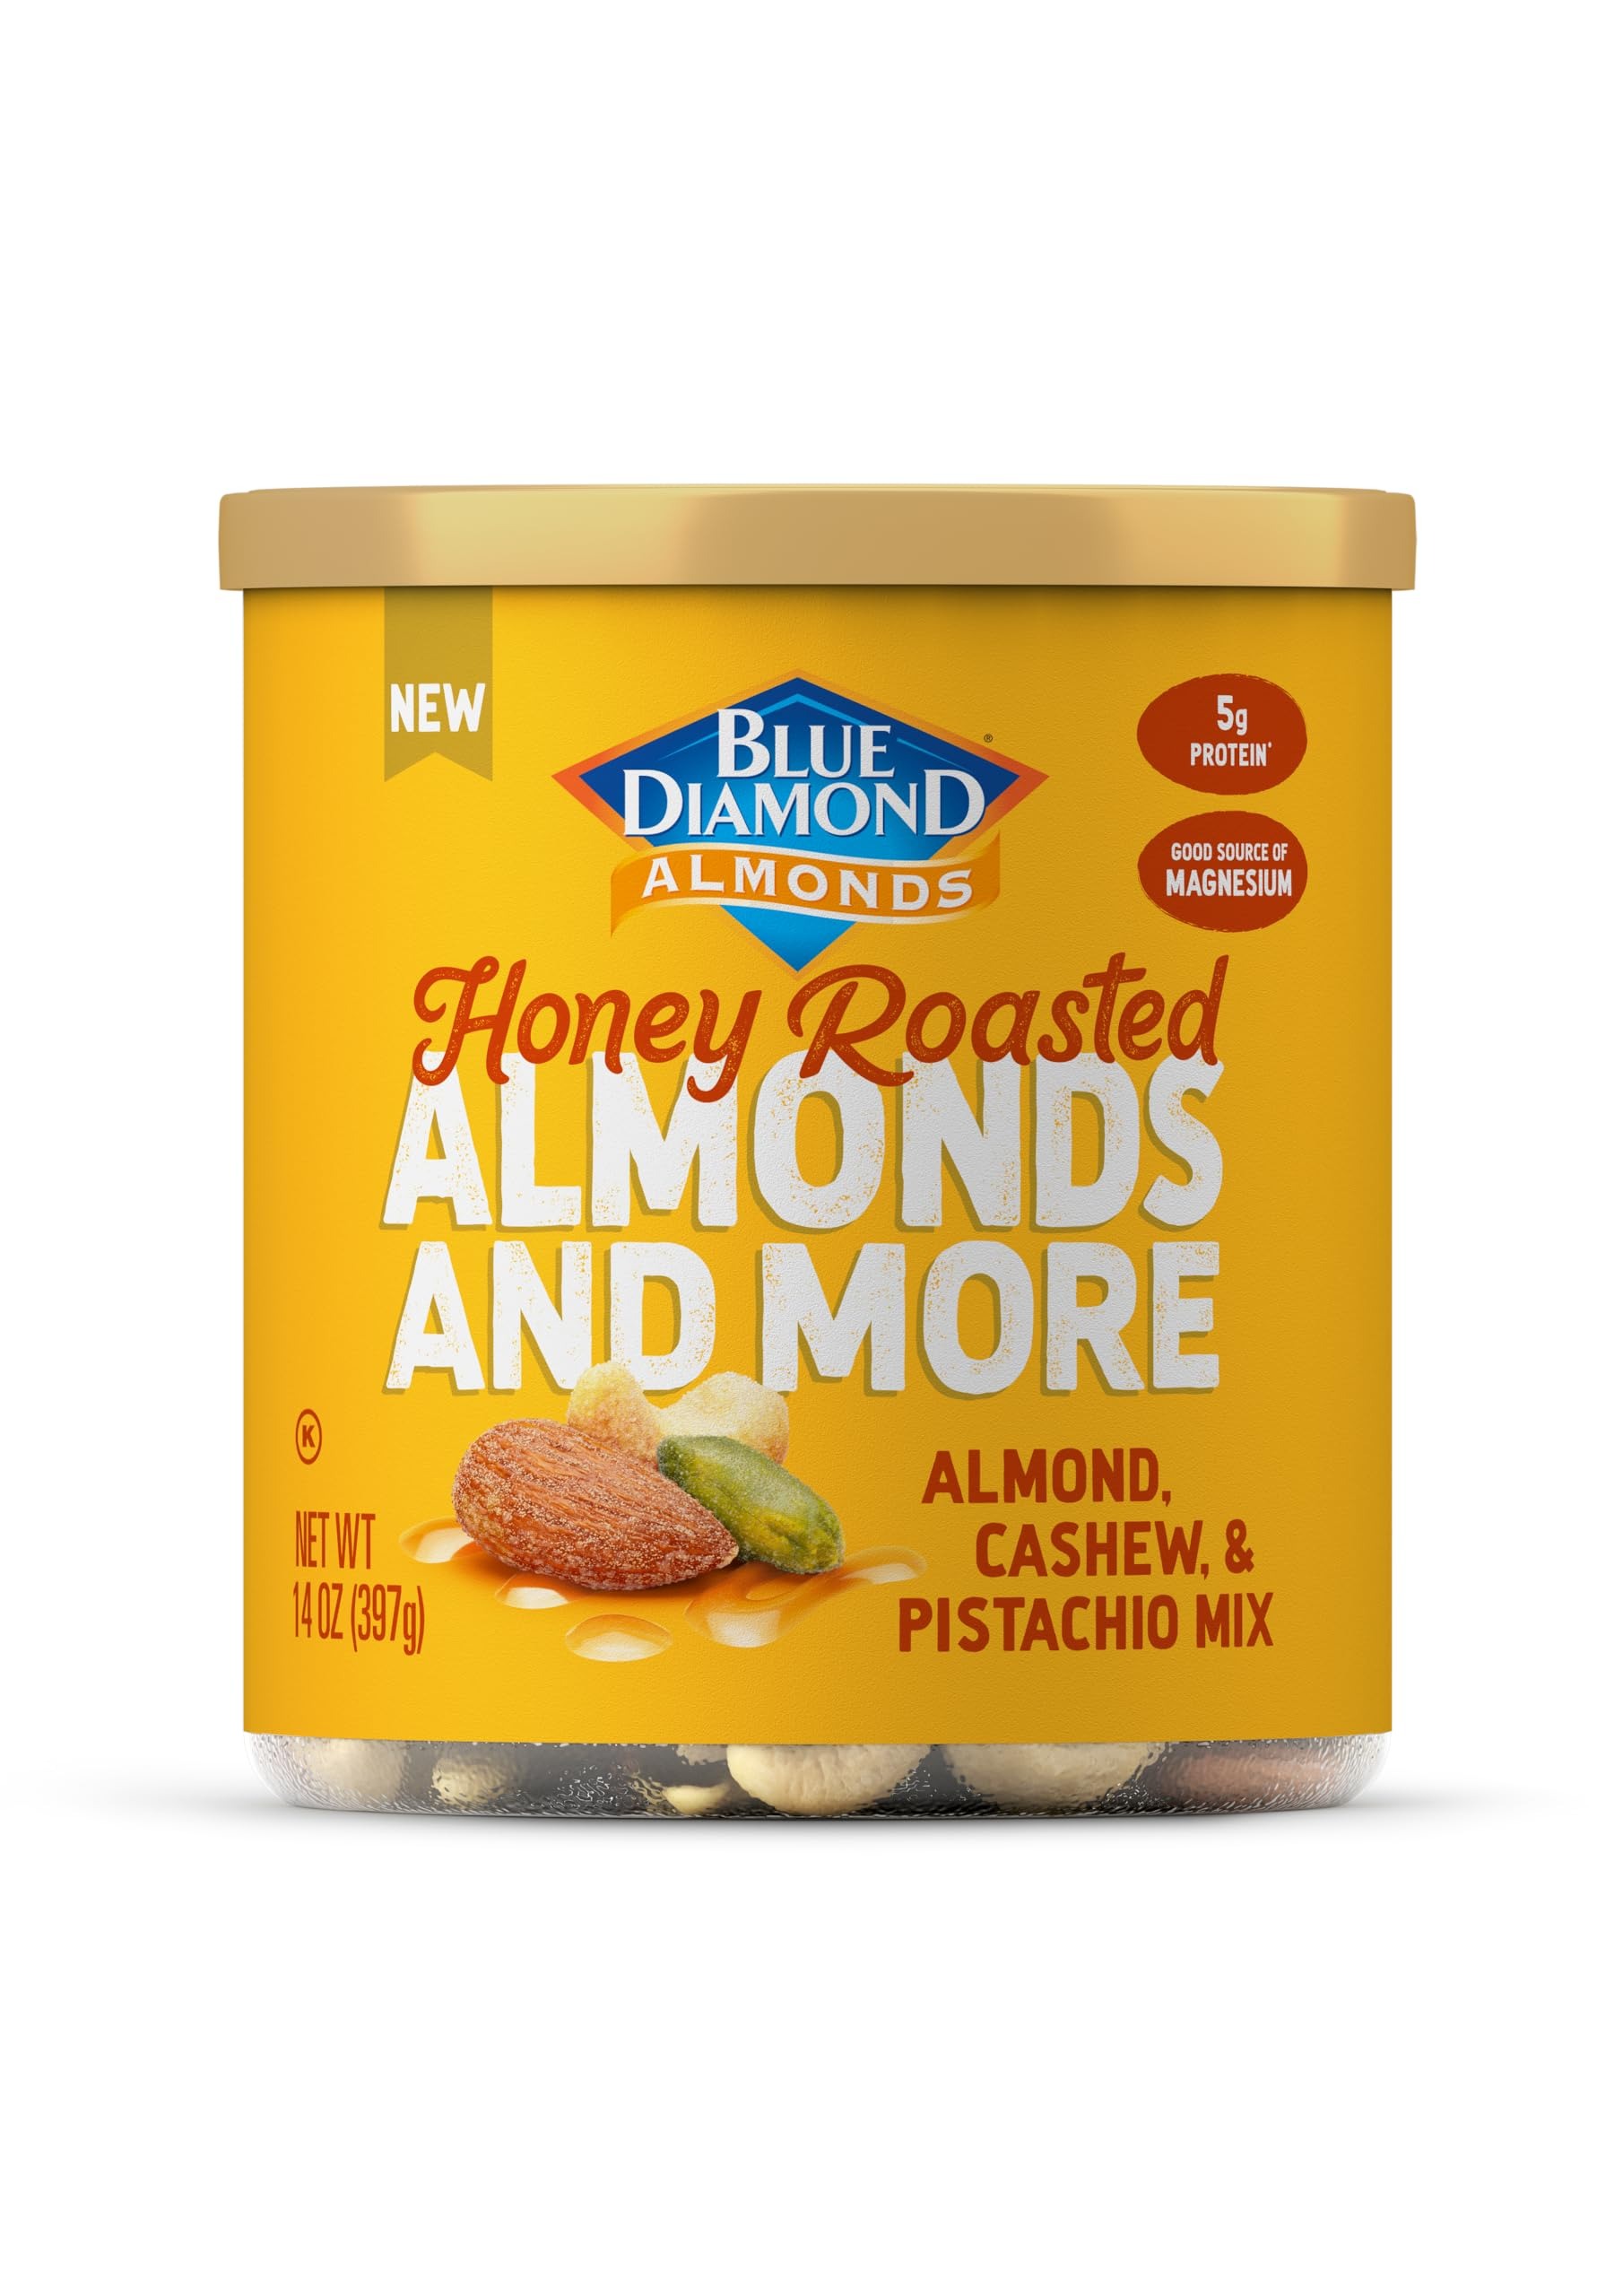
Item Name: Blue Diamond Almonds, Mixed Nuts Sweet Honey Roasted Deluxe Snack Nuts, Almonds, Pistachios, and Cashews, 14oz. Can (Pack of 1)
Bullet Point 1: ALMONDS AND MORE: Contains (1) 14oz. Can of Deluxe Honey Roasted Almonds, Pistachios, and Cashews. All your favorites in one can, with our iconic flavor.
Bullet Point 2: HONEY ROASTED FLAVOR: Indulge in the irresistible sweetness of Honey Roasted almonds and cashews, with perfectly seasoned pistachios.
Bullet Point 3: RICH IN GOODNESS: Good Source of Magnesium, antioxidant Vitamin E, protein, fiber, and more.
Bullet Point 4: ON-THE-GO: Pack these nuts if you are hitting the trail, packing up for your road trip, or an easy school and lunch healthy protein snack.
Bullet Point 5: GLUTEN FREE AND MORE: We source only the best for you and your family. Almonds and More are Vegan, Lactose Free, Gluten Free, and Non GMO.
Value: 14.0
Unit: Ounce

Price: 16.99